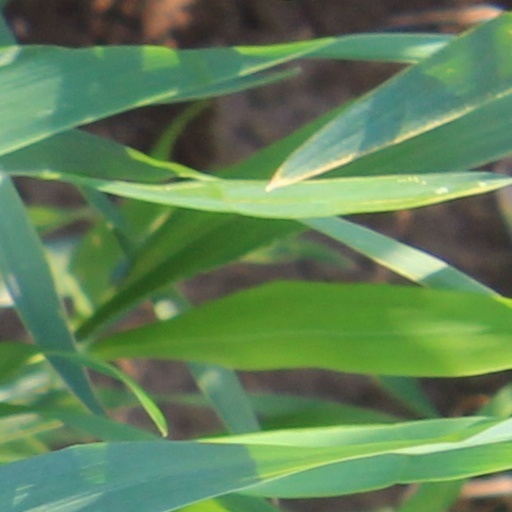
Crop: wheat